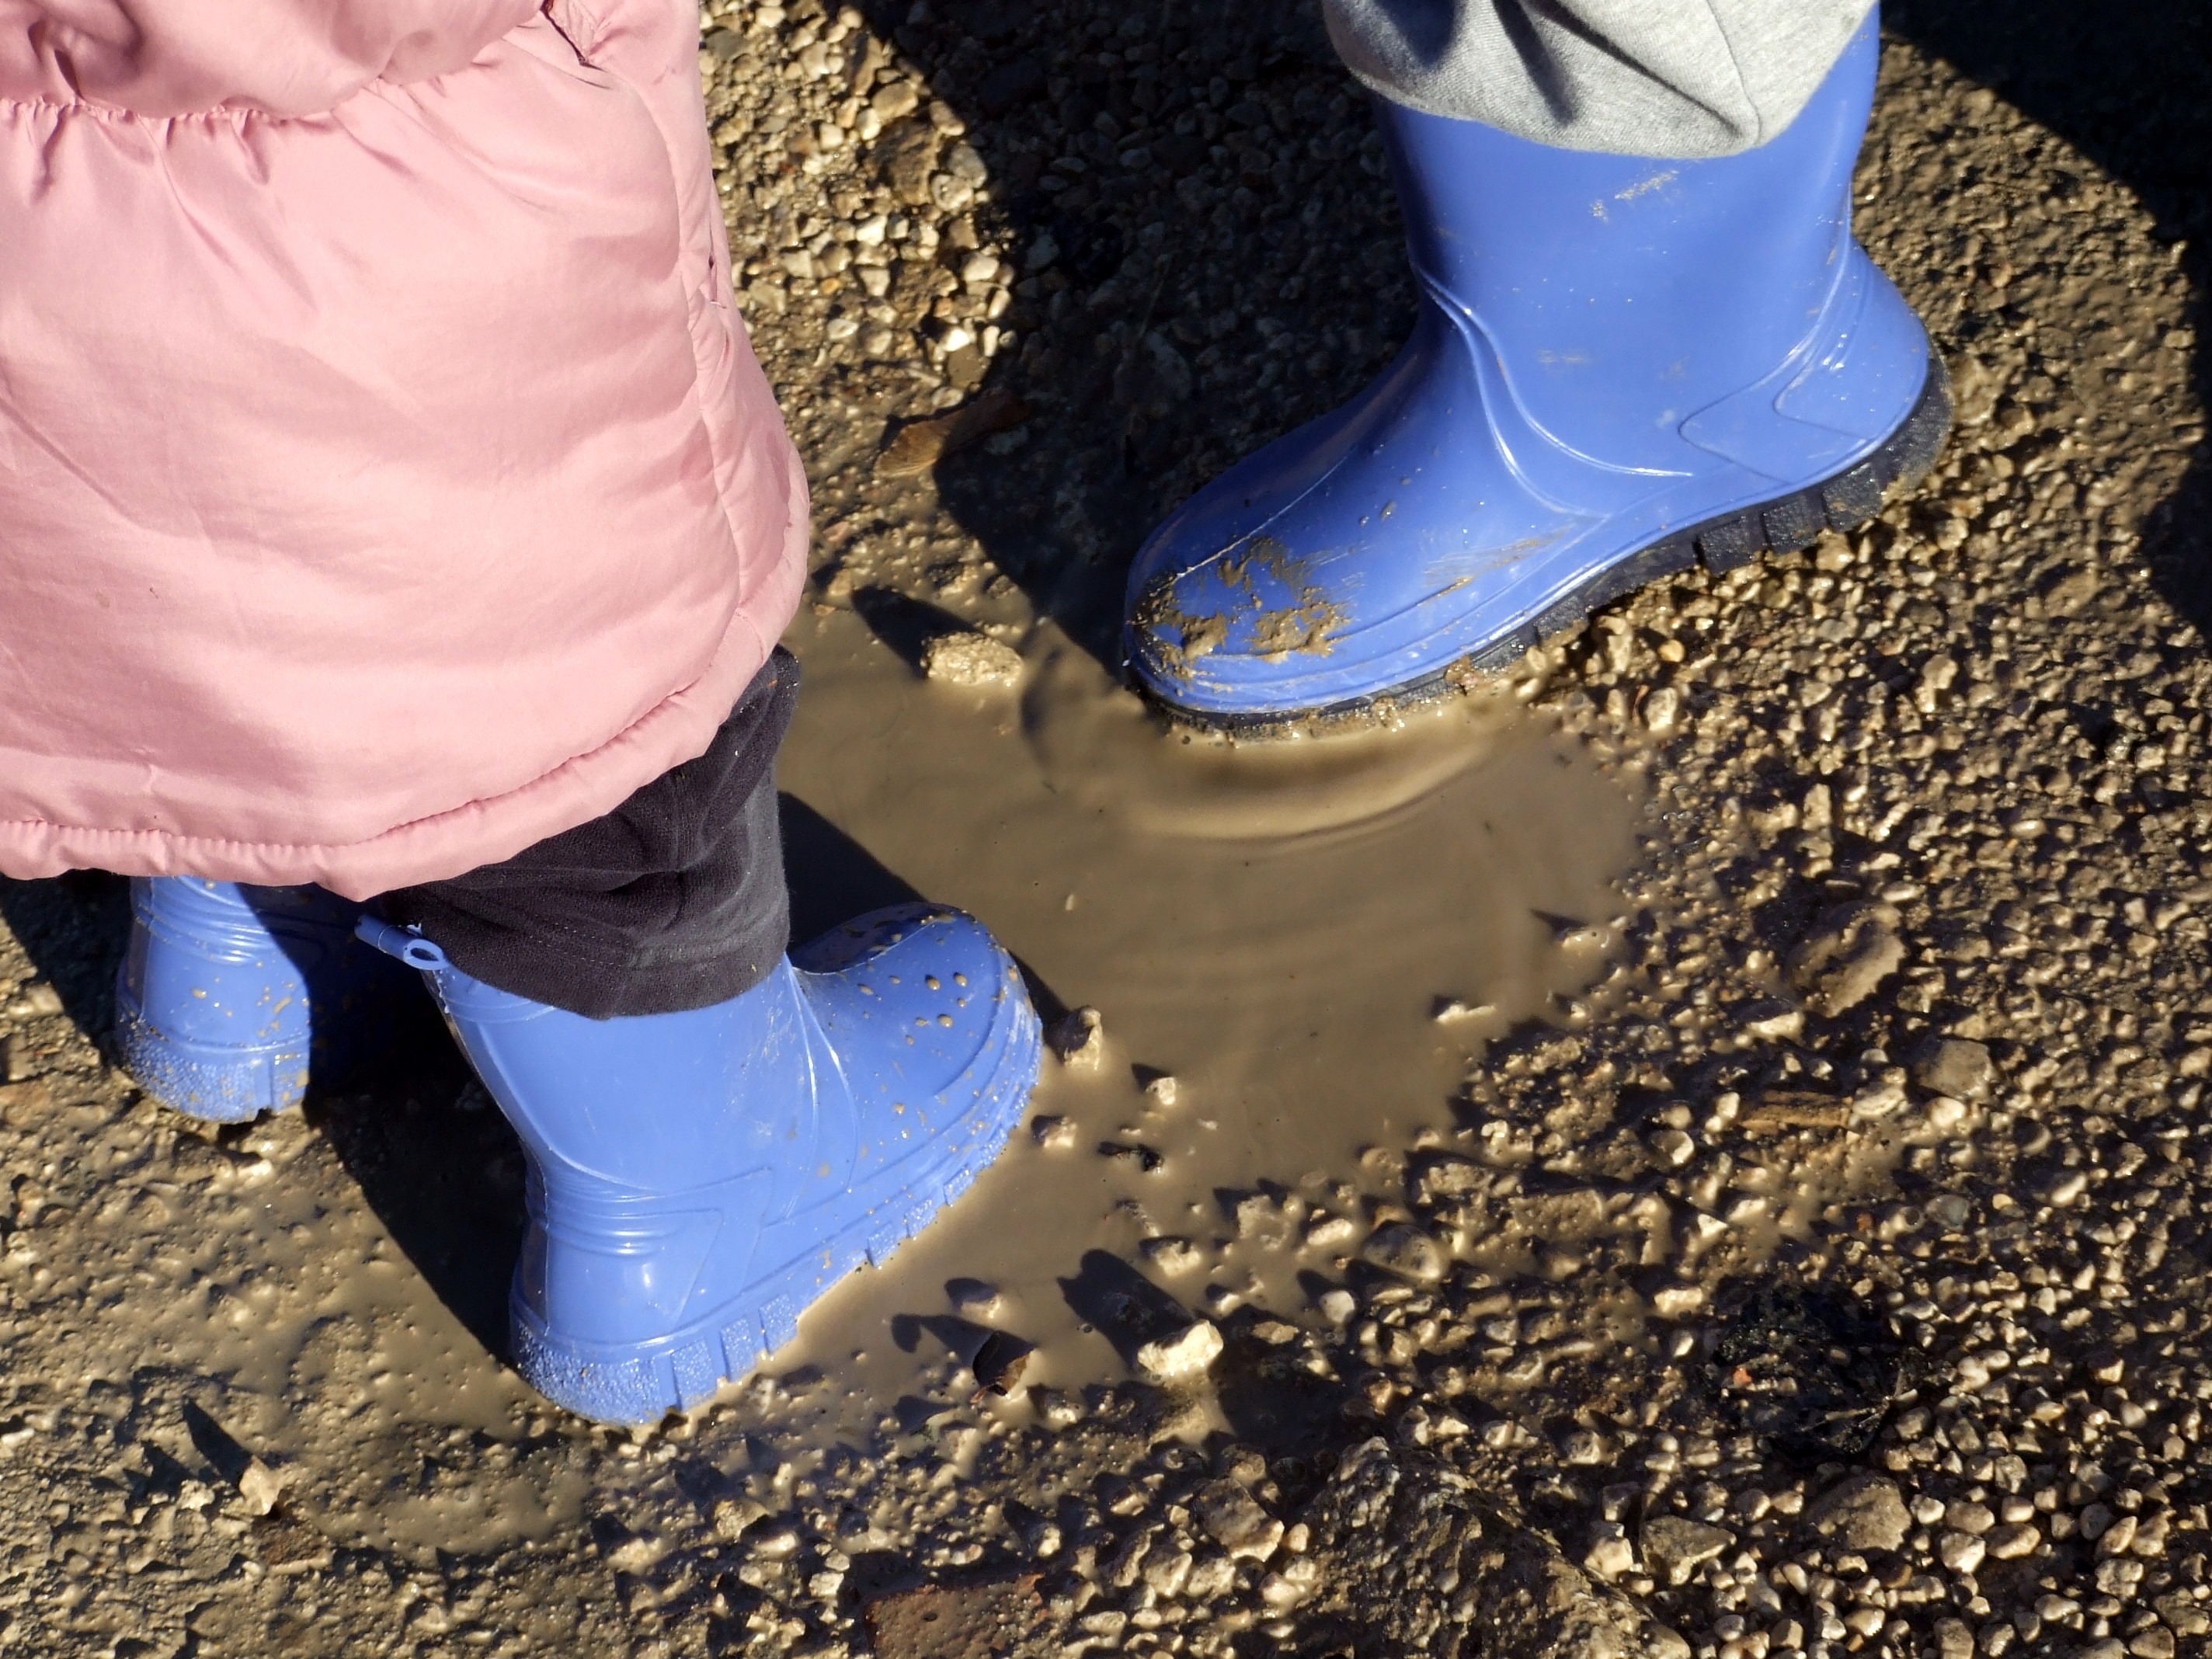
shoe, leg, spring, mud, puddle, color, soil, child, blue, human body, boots, footwear